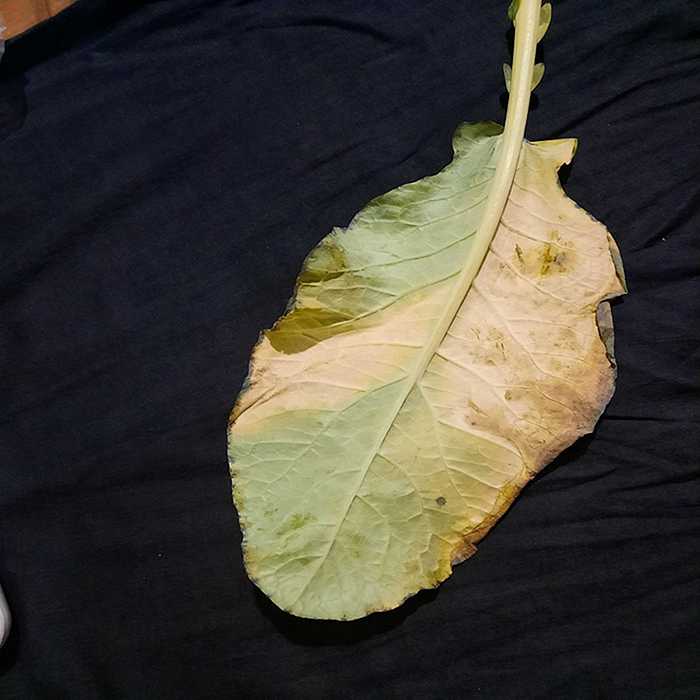
Plant: Cauliflower
Label: Black Rot